Barbara Lee Smith

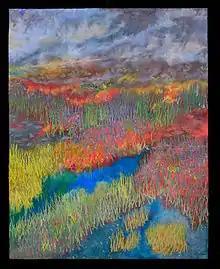
Marshland - Twilight (2010) by Barbara Lee Smith; 49.5" x 39" [private collection] photo by Tom Holt

Barbara Lee Smith was born in Camden, New Jersey and grew up in nearby Cape May. Her early interests included music, embroidery and the ocean. She was first exposed to the work of Jackson Pollock in a 1949 "Life" magazine article. His free-wheeling approach impressed her 11-year old mind.